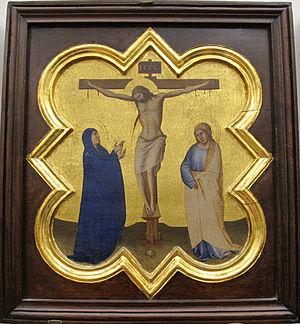
La Galleria dell'Accademia est un musée de Florence abrité par l'Académie du dessin de Florence créée en 1562, transférée dans ses bâtiments en 1784, situé 58-60 rue Ricasoli, entre le Duomo et la Piazza San Marco, lors de la création de l'Académie des beaux-arts de Florence.